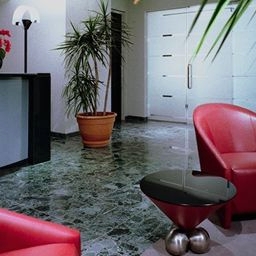
Room type: livingroom